Limoniastrum monopetalum

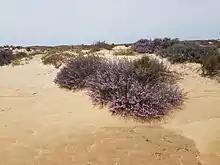
Plants growing in the sand dunes, Ria Formosa in the Algarve, Portugal

It is known in Mali as 'zeïta' and 'zita' in Arabic. It is known in Spanish as 'Salado' or 'Verdolaga seca', and in Catalan as 'Ajocagripaus'.